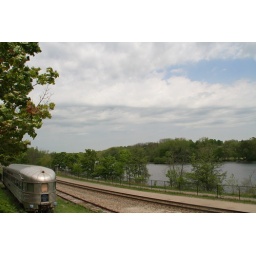
An old Pullman car near the river in Ann Arbor.